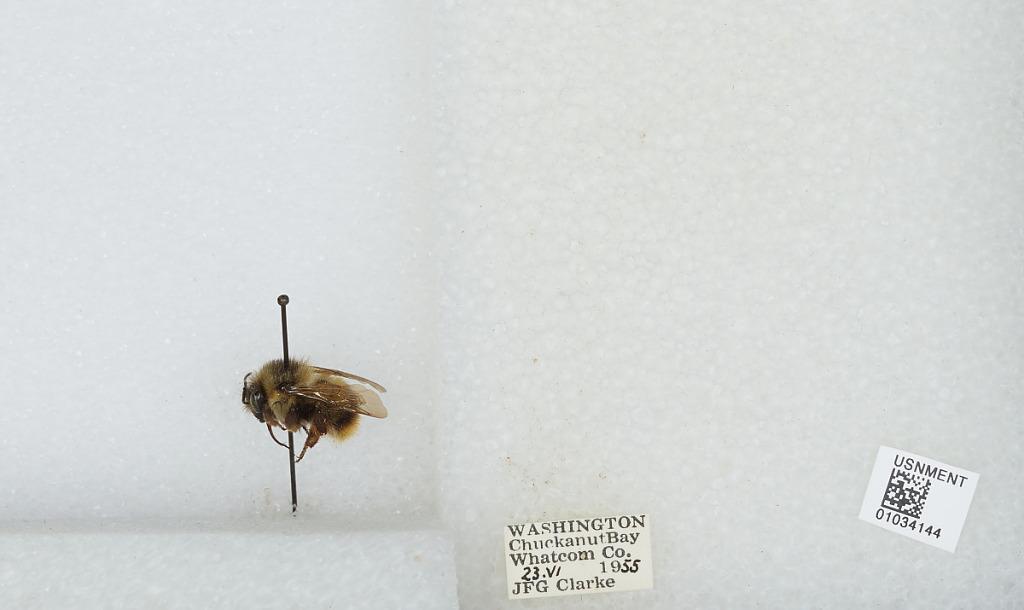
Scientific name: Bombus (Pyrobombus) mixtus Cresson
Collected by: J. Clarke
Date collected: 1955-6-23
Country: United States
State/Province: Washington
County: Whatcom
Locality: Chuckanut Bay
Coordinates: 48.6833, -122.492